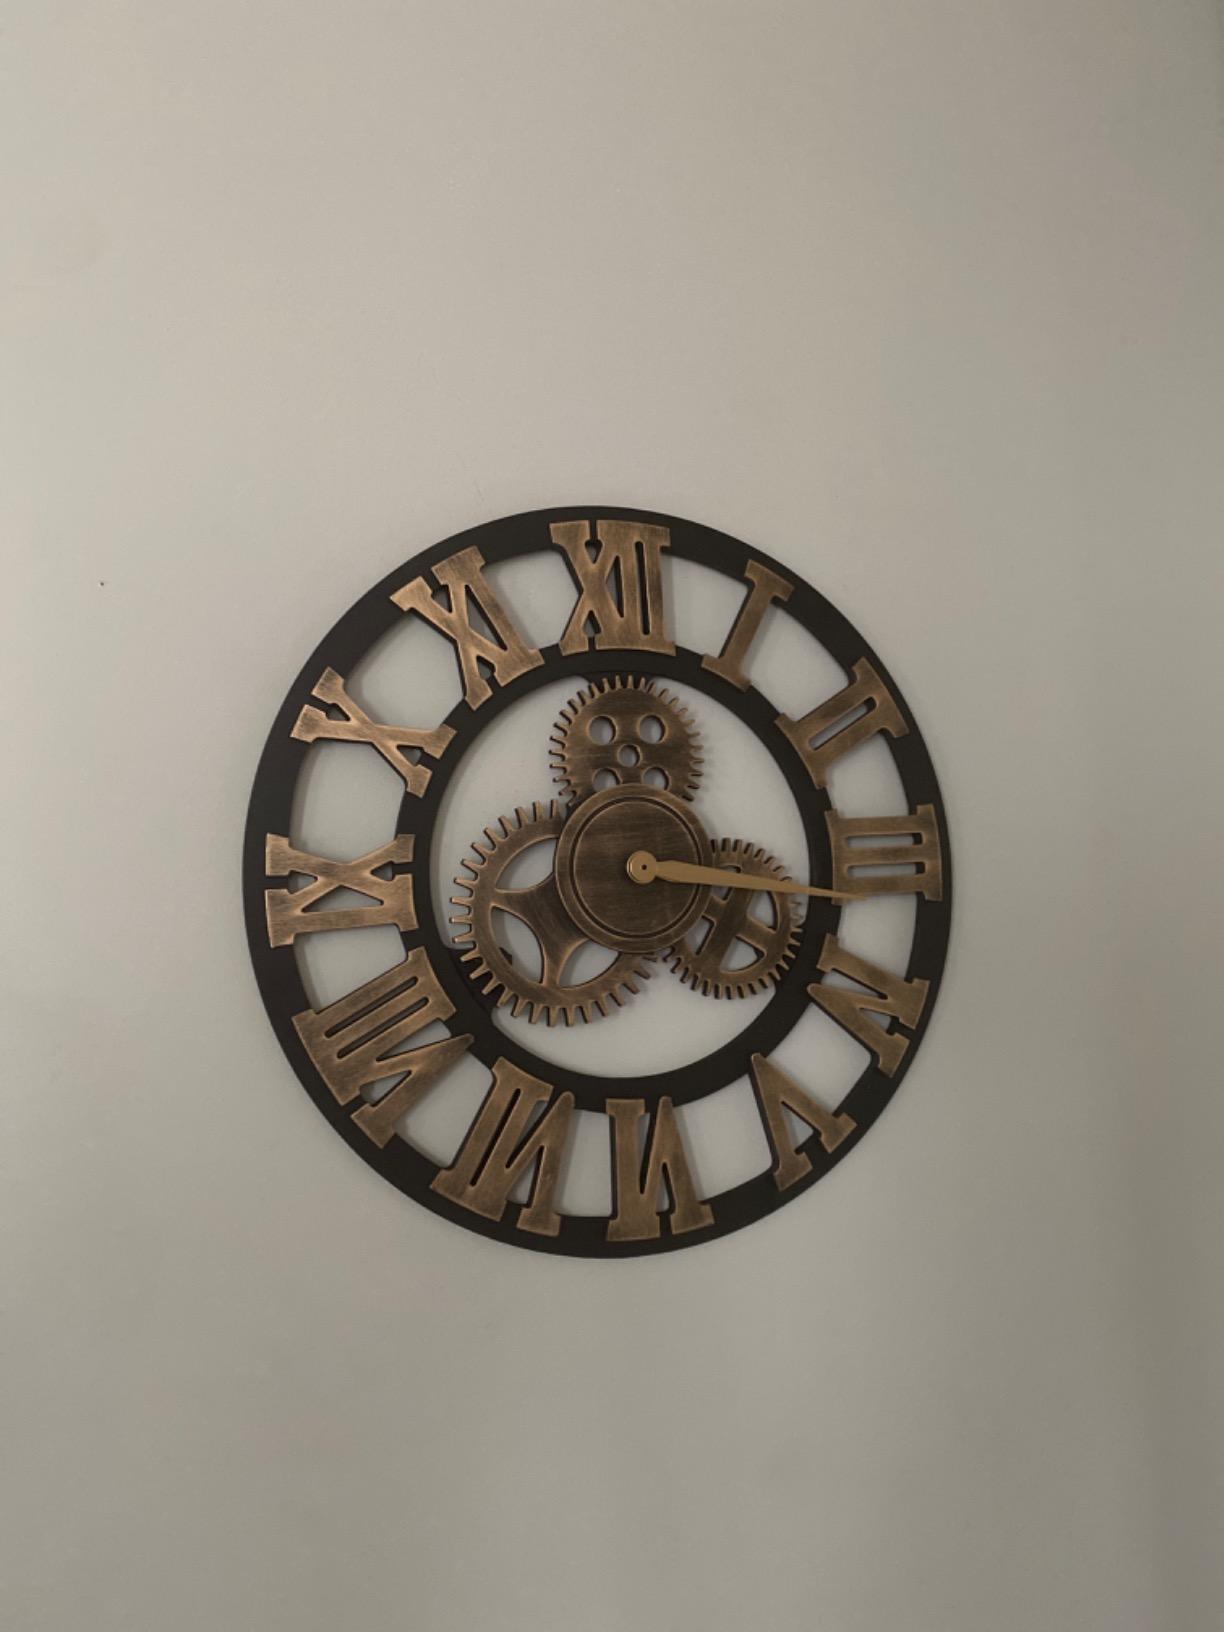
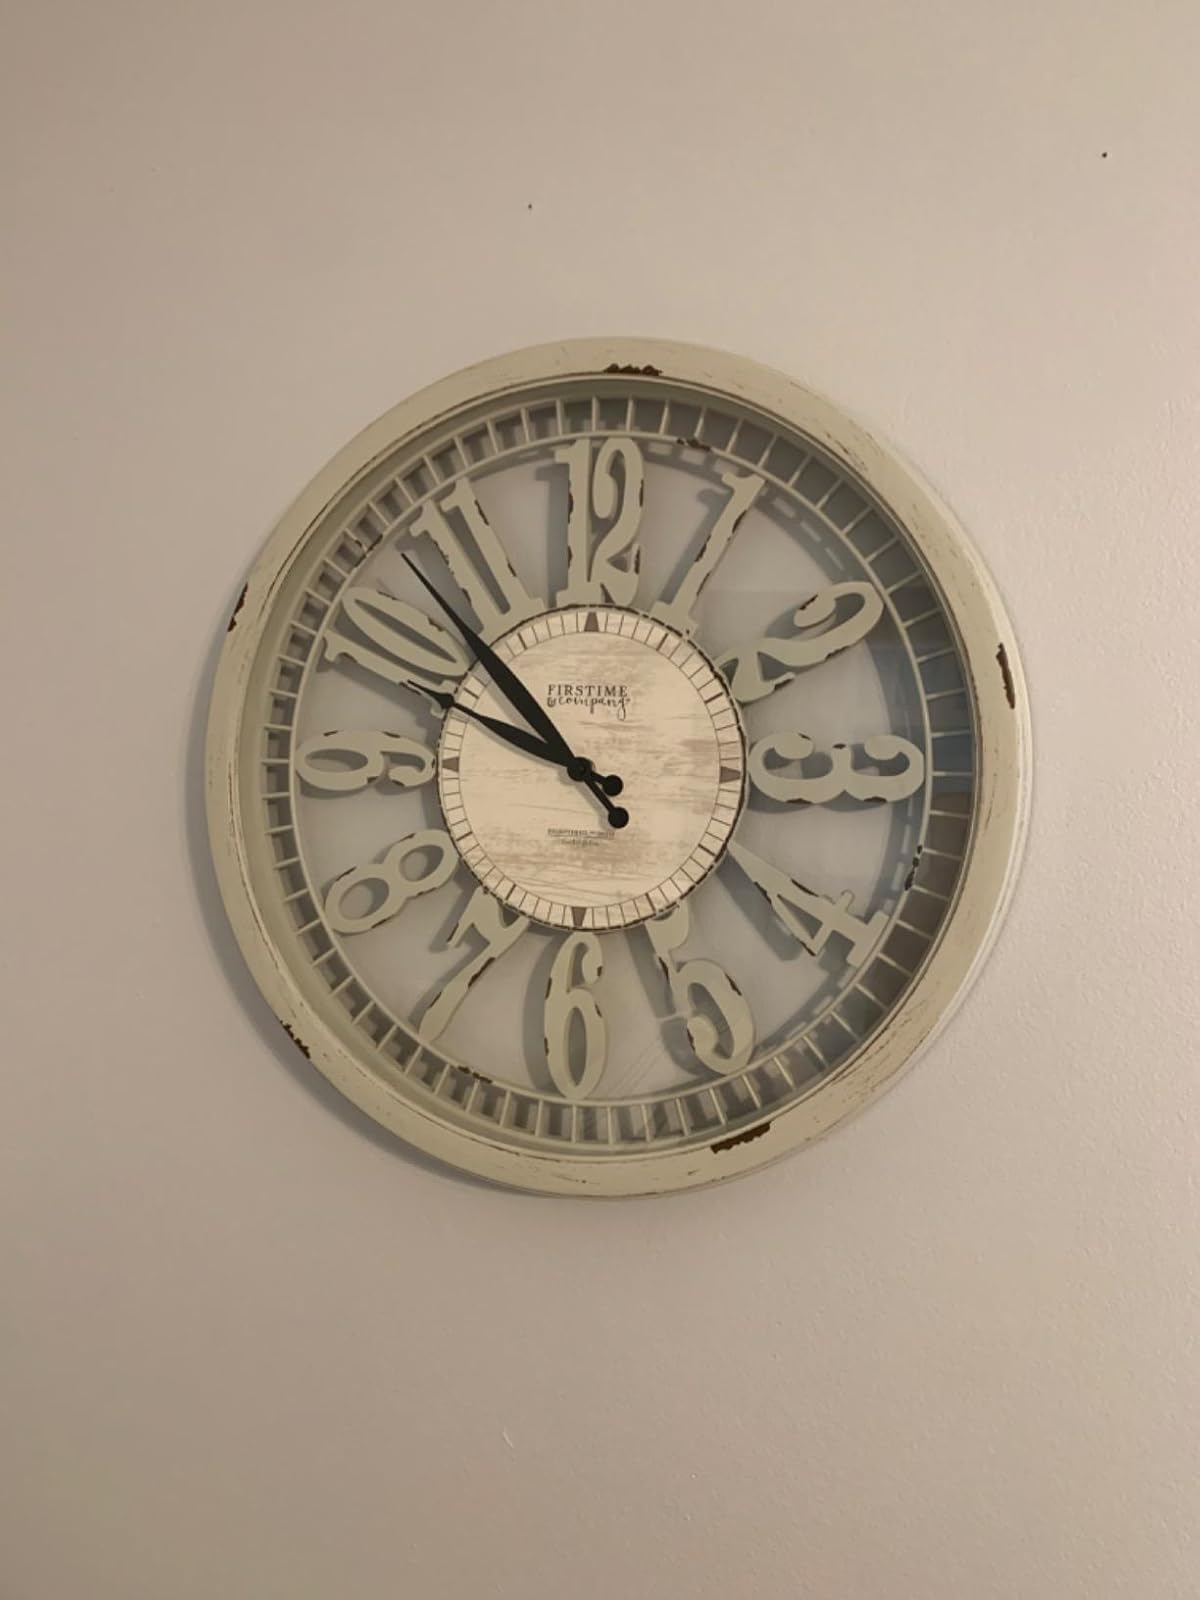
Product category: clock
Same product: no